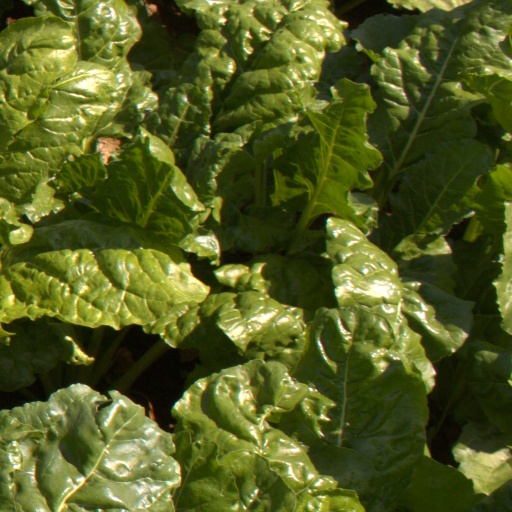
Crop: sugar beet